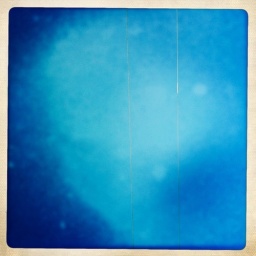
Two lines in the blue sky